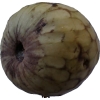
Label: cherimoya